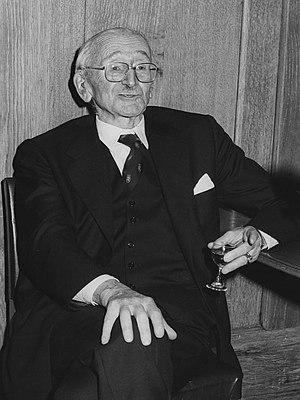
Friedrich Hayek, né Friedrich August von Hayek le 8 mai 1899 à Vienne et mort le 23 mars 1992 à Fribourg-en-Brisgau, est un économiste et philosophe britannique originaire d'Autriche. Hayek est l'un des penseurs les plus importants du libéralisme au XXᵉ siècle.